History of opera

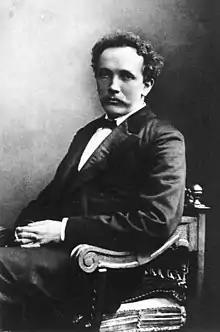
Richard Strauss

Poland belonged at this time to Russia. The pioneer of modern Polish opera was Stanisław Moniuszko. He composed several operettas until he moved to the big genre with "Halka" (1847), his greatest success. In this, as in almost all his works, he showed the relations between the Polish nobility and the townspeople as victims of their cruelty. In his works he introduced Polish folk dances, such as the mazurka or the polonaise. After him, for a time the Wagnerian influence was felt, as in the work of Władysław Żeleński ("Konrad Wallenrod", 1885) and Ludomir Różycki ("Meduza", 1912).